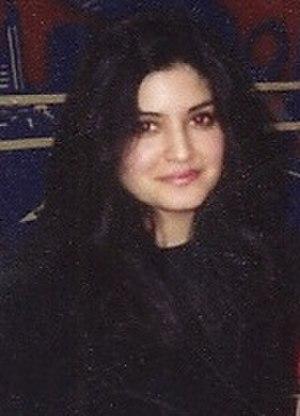
Nazia Hassan
Nazia Hassan, née le 3 avril 1965 à Karachi au Pakistan et morte à Londres le 13 août 2000, est une chanteuse pop pakistanaise qui se fait connaître en 1980 avec Aap Jaisa Koi, une chanson du film indien Qurbani composée par Biddu. Son interprétation de Disco Deewane l'année suivante, également écrite par Biddu, est un très grand succès qui dépasse largement les frontières du sous-continent.